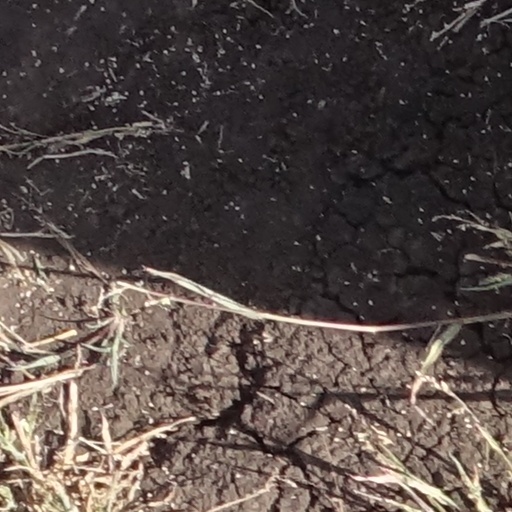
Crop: sorghum